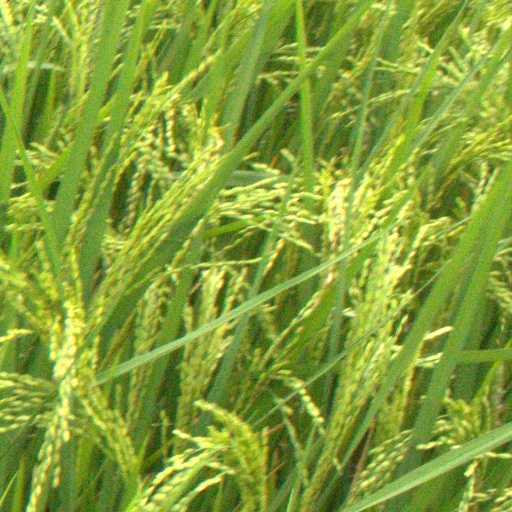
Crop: rice